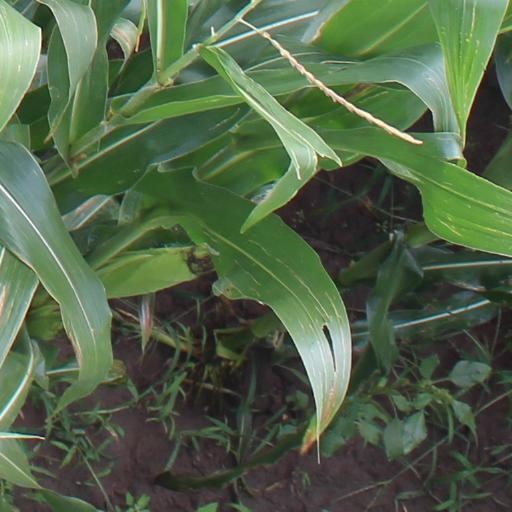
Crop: maize; corn